John Henry Patterson (author)

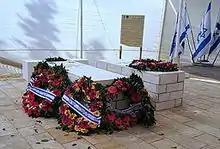
The reburial ceremony in Avihayil, Israel on 4 December 2014

Alan Patterson, the Jewish American Society for Historic Preservation, Canadian representative Todd Young, Beit HaGedudim (the museum of the Jewish Legion), and the "moshav" (village) of Avihayil (represented by Ezekiel Sivak) began a coordinated effort to honour this request in 2010. With the assistance and support of the Israeli government and Prime Minister Benjamin Netanyahu, on 4 December 2014, the remains of Patterson and his wife were re-interred in the Avihayil cemetery where some of the men he commanded are buried. Attending the ceremony were Prime Minister Netanyahu, members of his family, military and cabinet members of the Israeli government, the British Ambassador, the Irish Ambassador, Alan Patterson, Jerry Klinger of the Jewish American Society for Historic Preservation, Ezekiel Sivak of Avihayil, representatives and descendent family members of the Jewish Legion, Christians supporters of Israel, 350 guests and numerous other dignitaries.